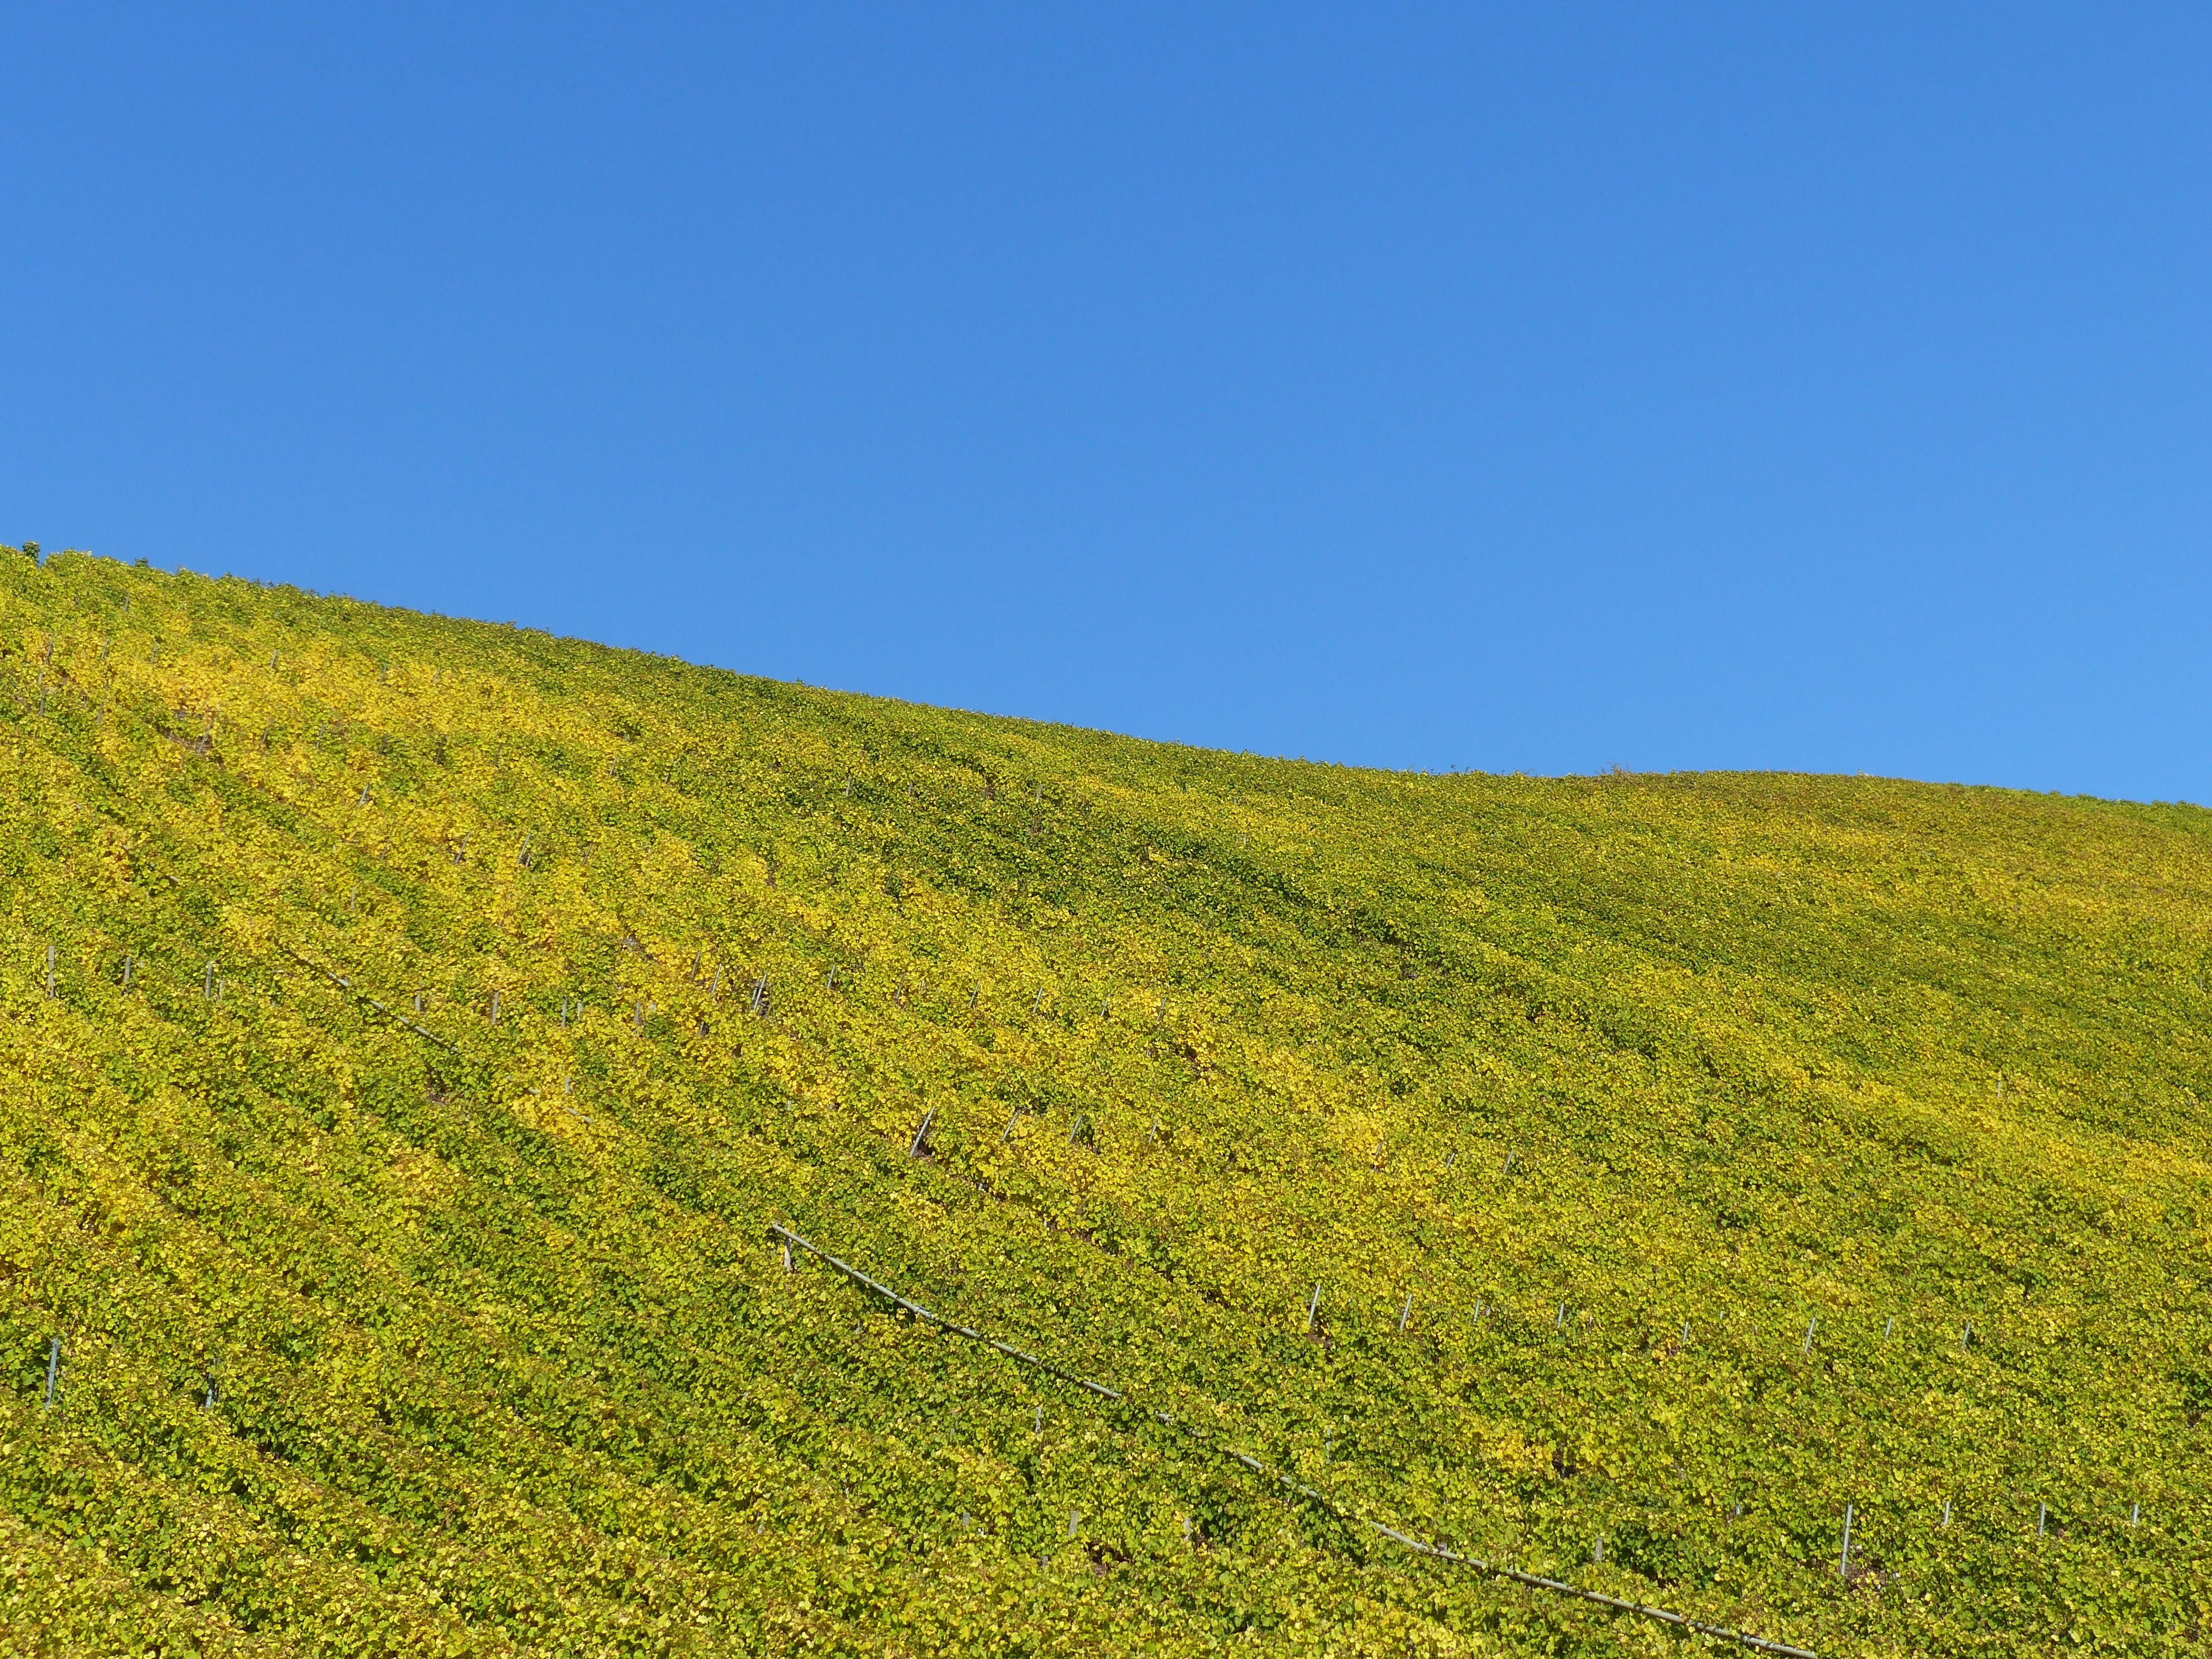
landscape, nature, grass, horizon, mountain, plant, sky, vineyard, wine, field, meadow, prairie, hill, flower, produce, pasture, autumn, ridge, plain, rapeseed, wildflower, leaves, vines, grassland, vegetation, shrub, plateau, habitat, ecosystem, brassica, tundra, steppe, winegrowing, golden october, rural area, flowering plant, natural environment, grass family, land plant, mustard plant